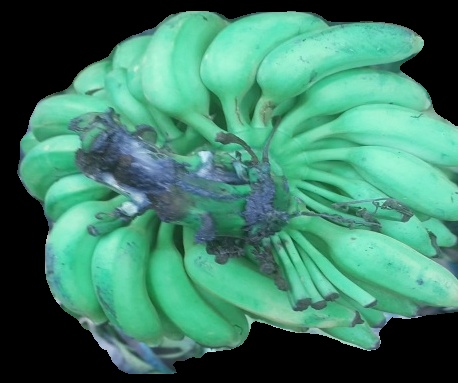
Variety: elakki-bale
Grade: grade1